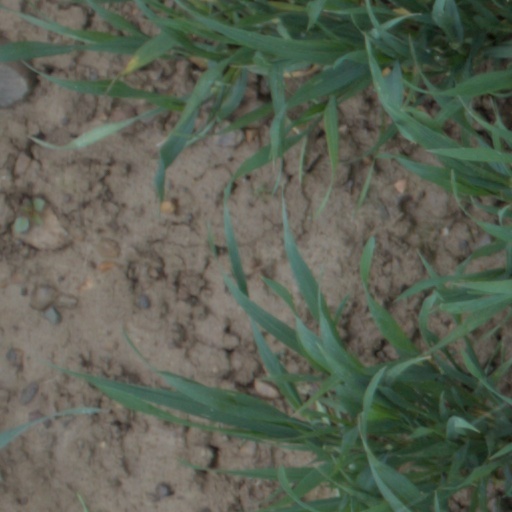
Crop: wheat